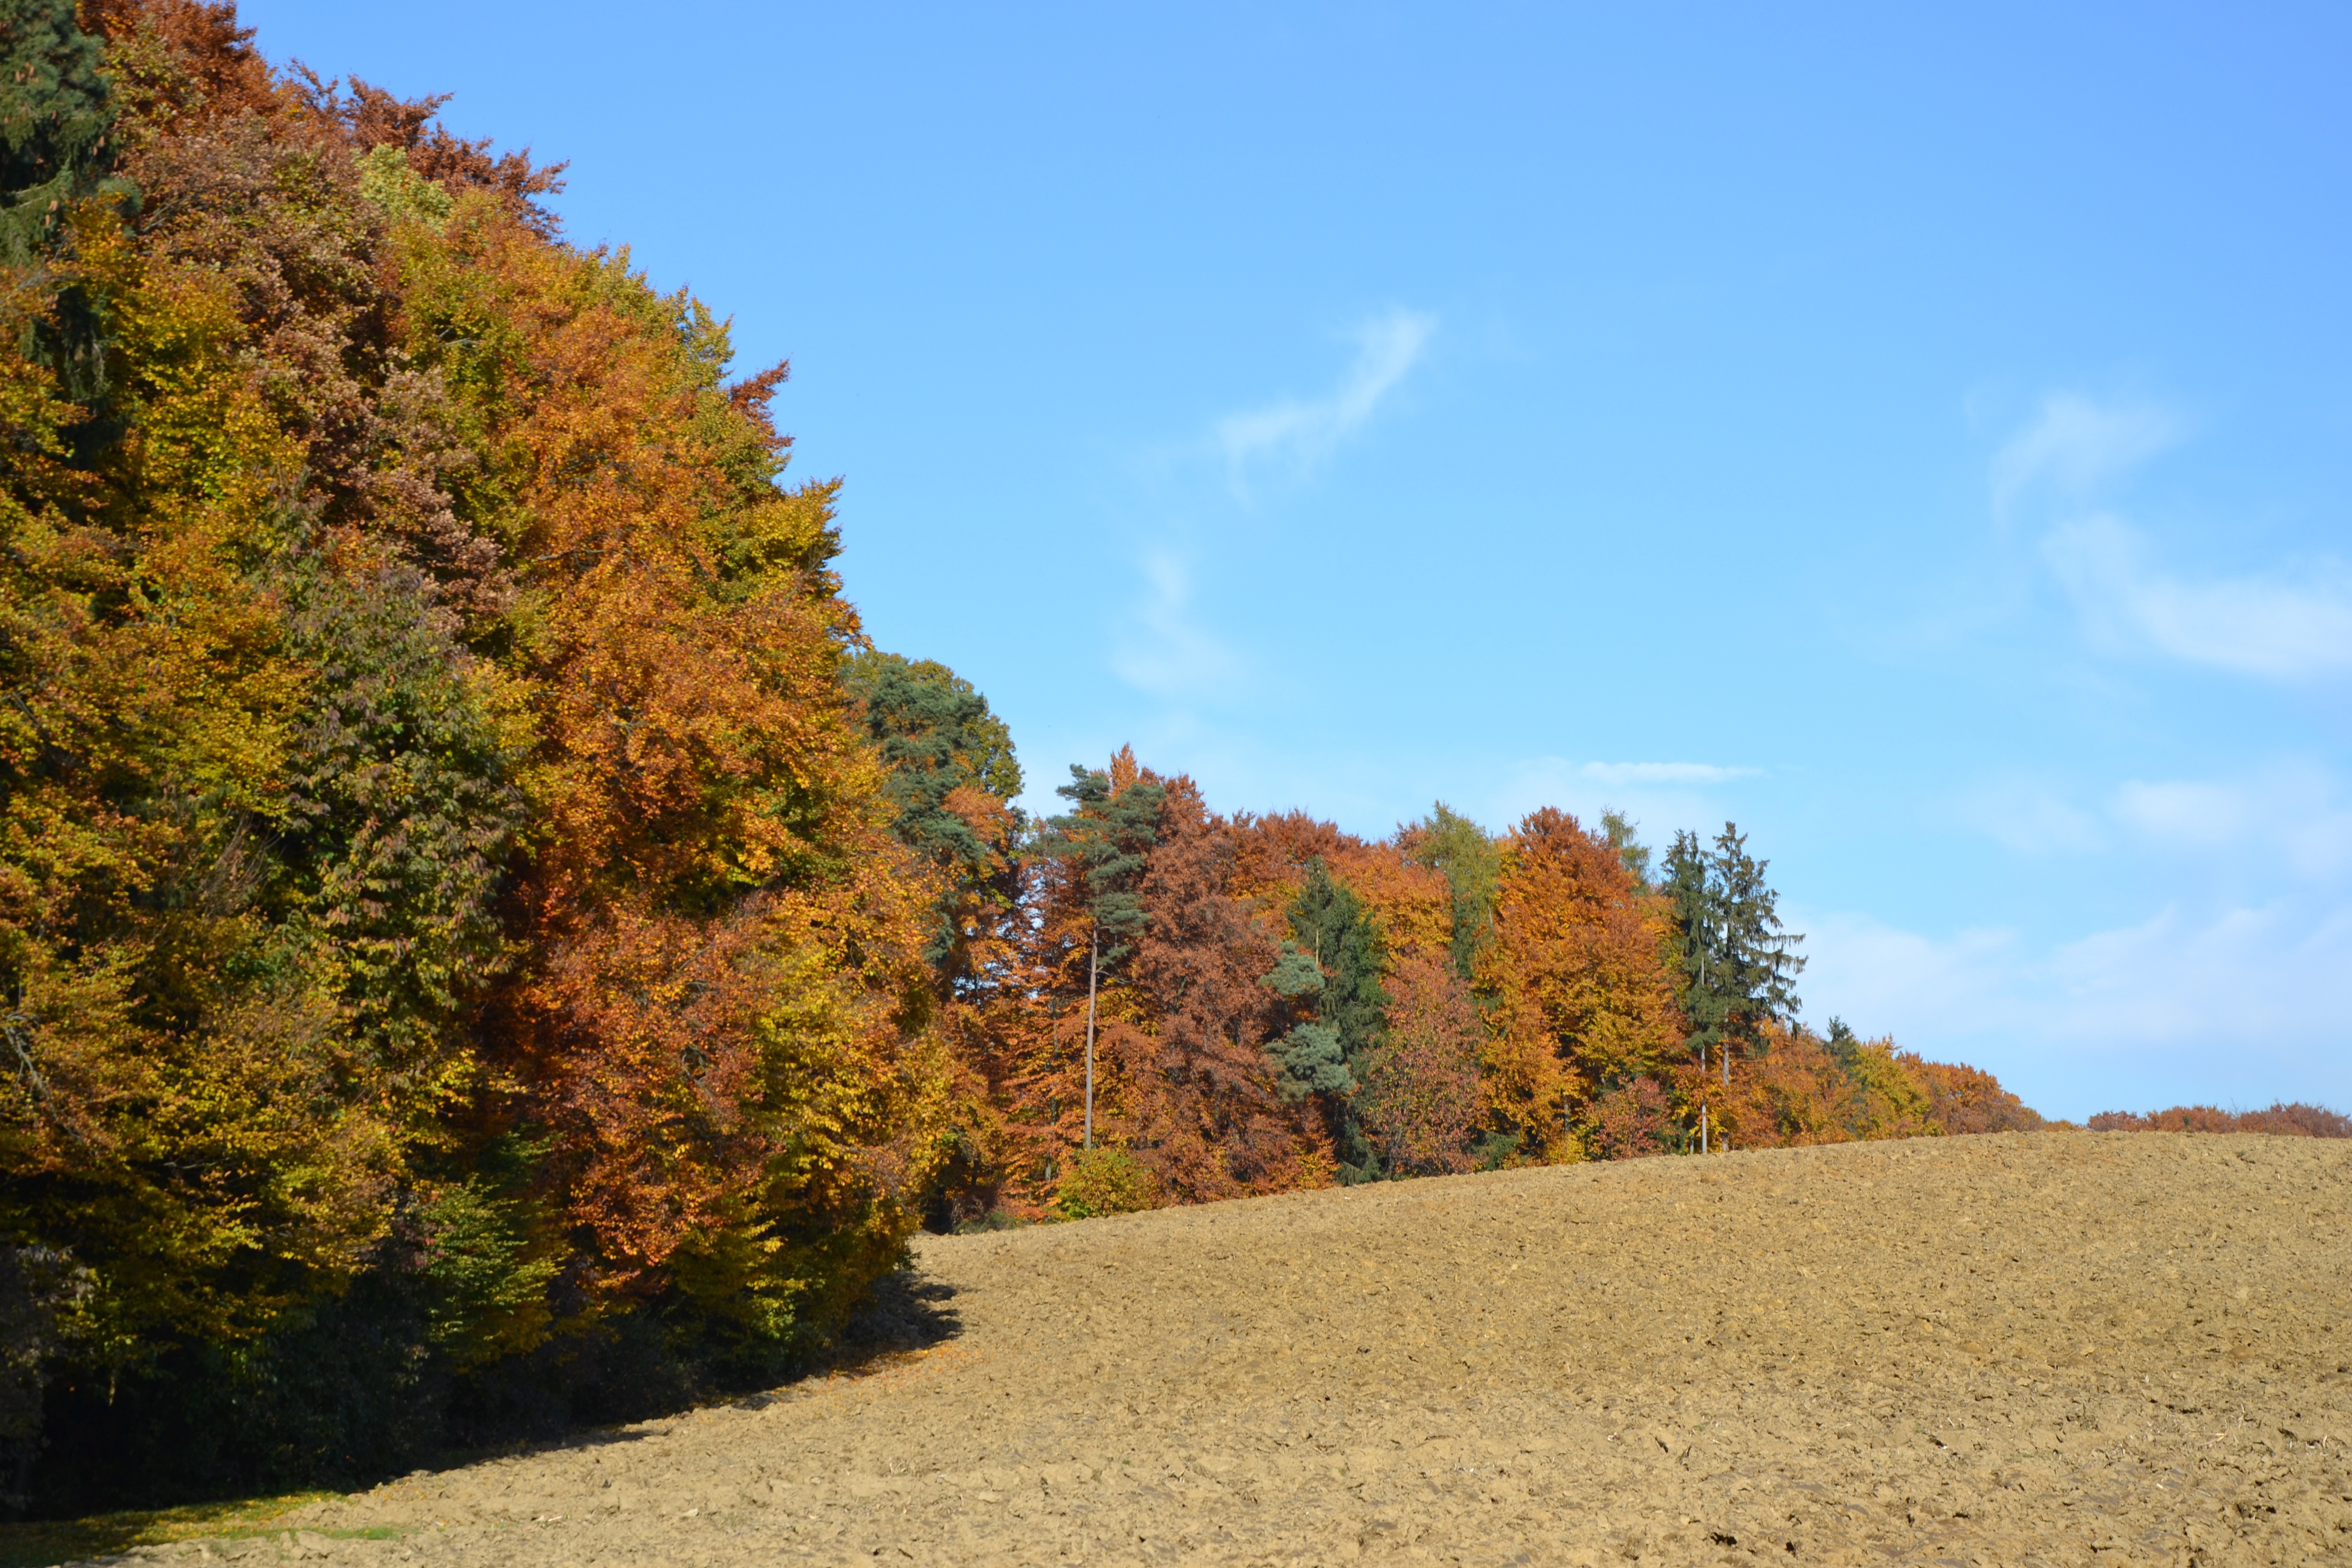
landscape, tree, nature, forest, grass, mountain, plant, morning, leaf, hill, autumn, season, trees, ecosystem, arable, rural area, natural environment, woody plant